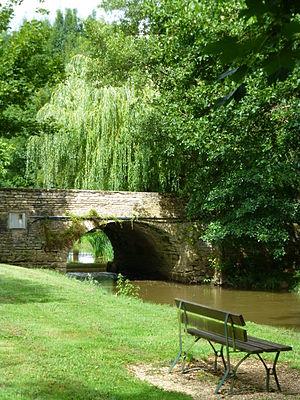
La Guye vue de l'aire de jeu à Germagny
La Guye est une rivière française du département de Saône-et-Loire, en région Bourgogne-Franche-Comté, et le principal affluent de la Grosne, donc un sous-affluent du Rhône par la Saône.